Bend Amateur Athletic Club Gymnasium

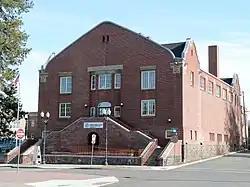

The Bend Amateur Athletic Club Gymnasium is a historic building in Bend, Oregon, United States. It was added to the National Register of Historic Places (NRHP) in 1983. The building was designed by Lee Arden Thomas and built by Guy H. Wilson.